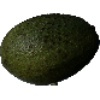
Label: Avocado 1